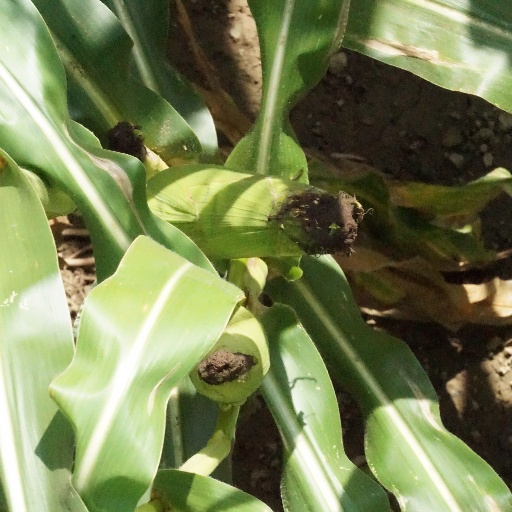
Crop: maize; corn